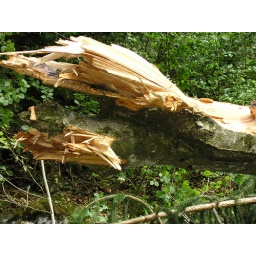
Local 160 km per hr winds snapped trees off 1 m above the ground